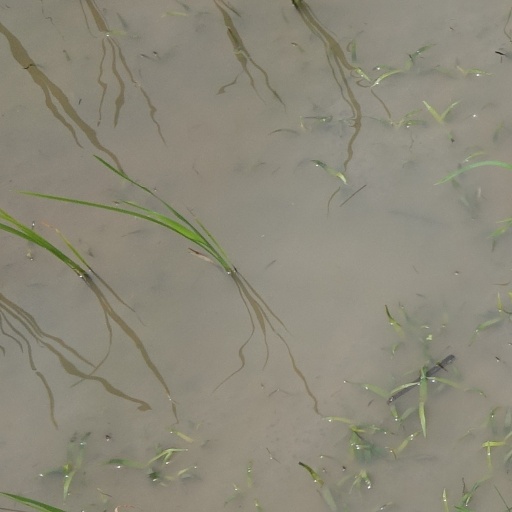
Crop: rice